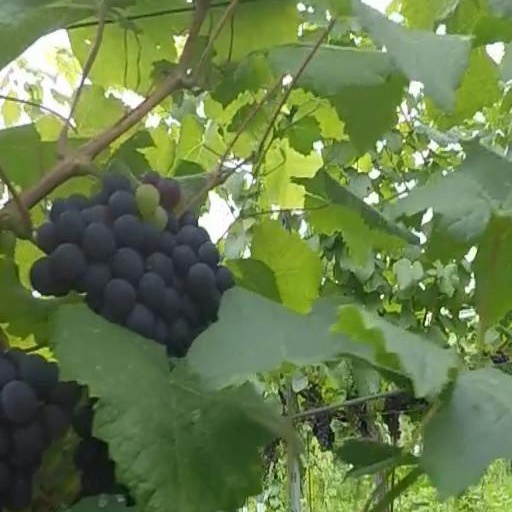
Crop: grape